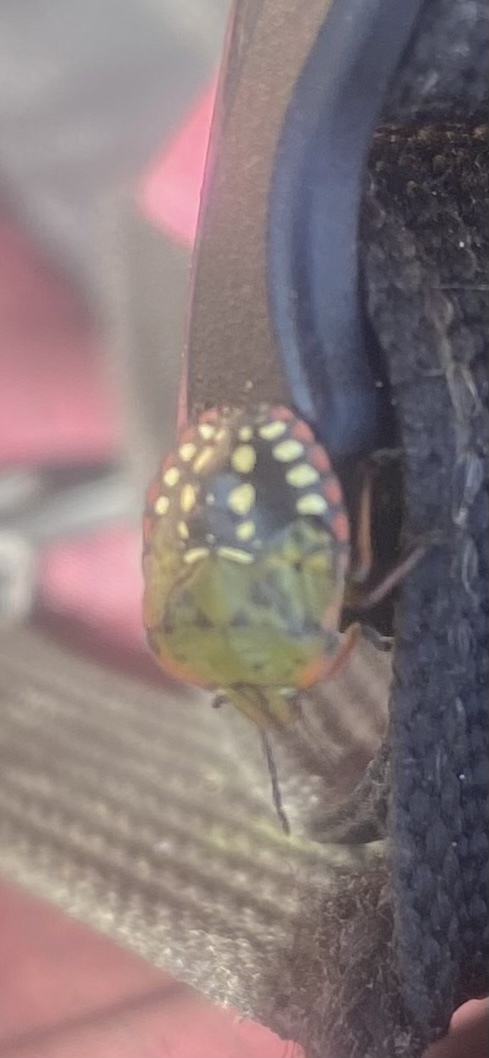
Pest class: stink_bug